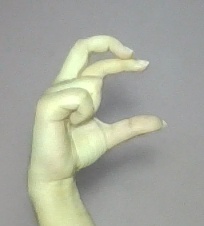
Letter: thal